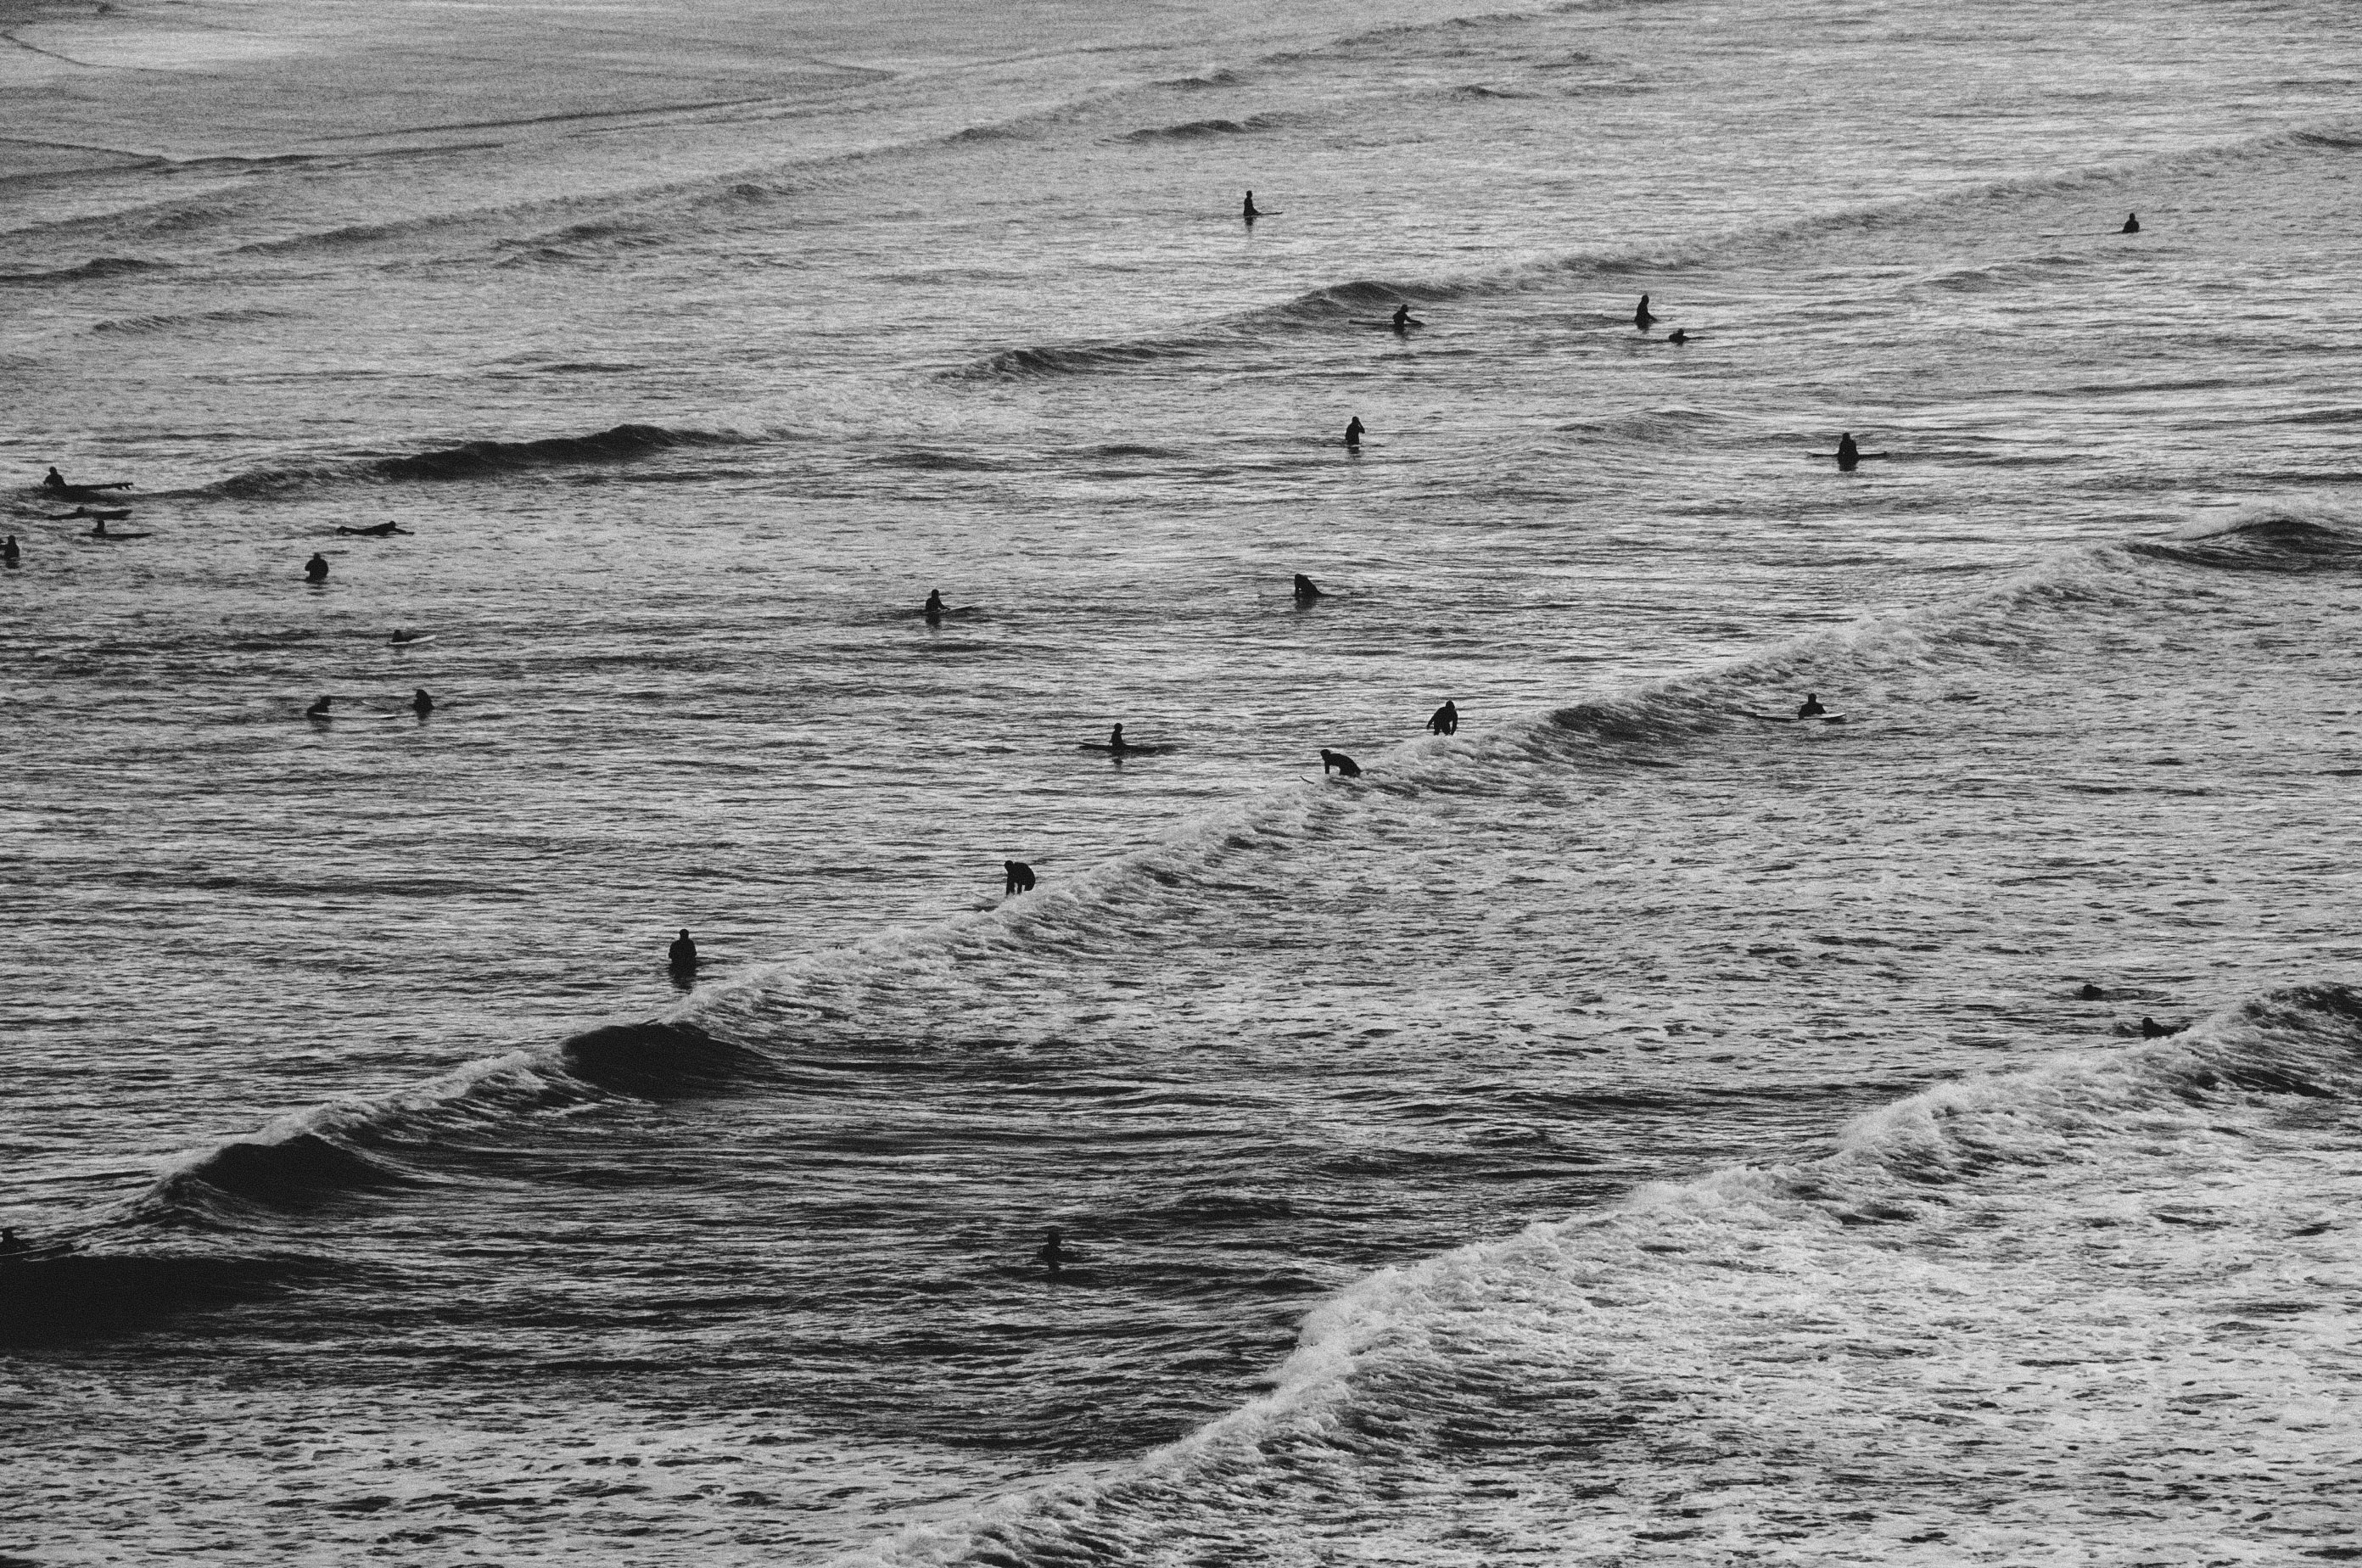
sea, coast, sand, rock, ocean, black and white, shore, wave, monochrome, wetland, monochrome photography, mudflat, wind wave